Marquis de Sade: Justine

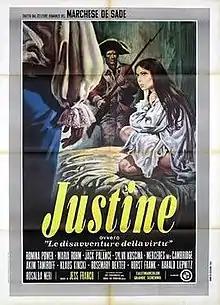
Italian theatrical release poster for "Marquis de Sade: Justine"

Marquis de Sade: Justine (also released as Deadly Sanctuary) is a 1969 erotic period drama film directed by Jesús Franco, written and produced by Harry Alan Towers, and based on the 1791 novel "Justine" by the Marquis de Sade. It stars Romina Power as the title character, with Maria Rohm, Klaus Kinski, Akim Tamiroff, Harald Leipnitz, Rosemary Dexter, Horst Frank, Sylva Koscina and Mercedes McCambridge.